Template (file format)

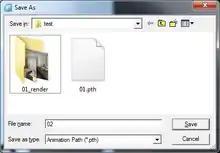
"Save As ..." file dialog box

These types of files are usually indicated on the "Save As ..." file dialog box of the application.